Archaeobelodon

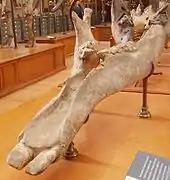
Mandible

"Archaeobelodon" was an ancestor of "Platybelodon" and "Amebelodon". "Archaeobelodon" had a trunk and tusks. It reached a weight of about 2305 - 3477 kg, being smaller than a modern elephant.